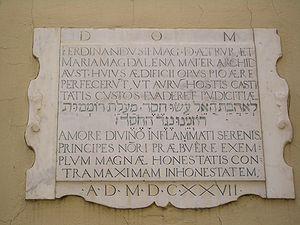
L’histoire des Juifs à Florence remonte à l’époque romaine et sa communauté, qui compte près de 2 000 membres inscrits en incluant les sections d’Arezzo et de Sienne, est l’une des plus importantes d’Italie. Elle est aujourd’hui l’une des vingt et une communautés juives italiennes réunies au sein de l'UCEI et tient son siège au numéro 4 de la via Farini.